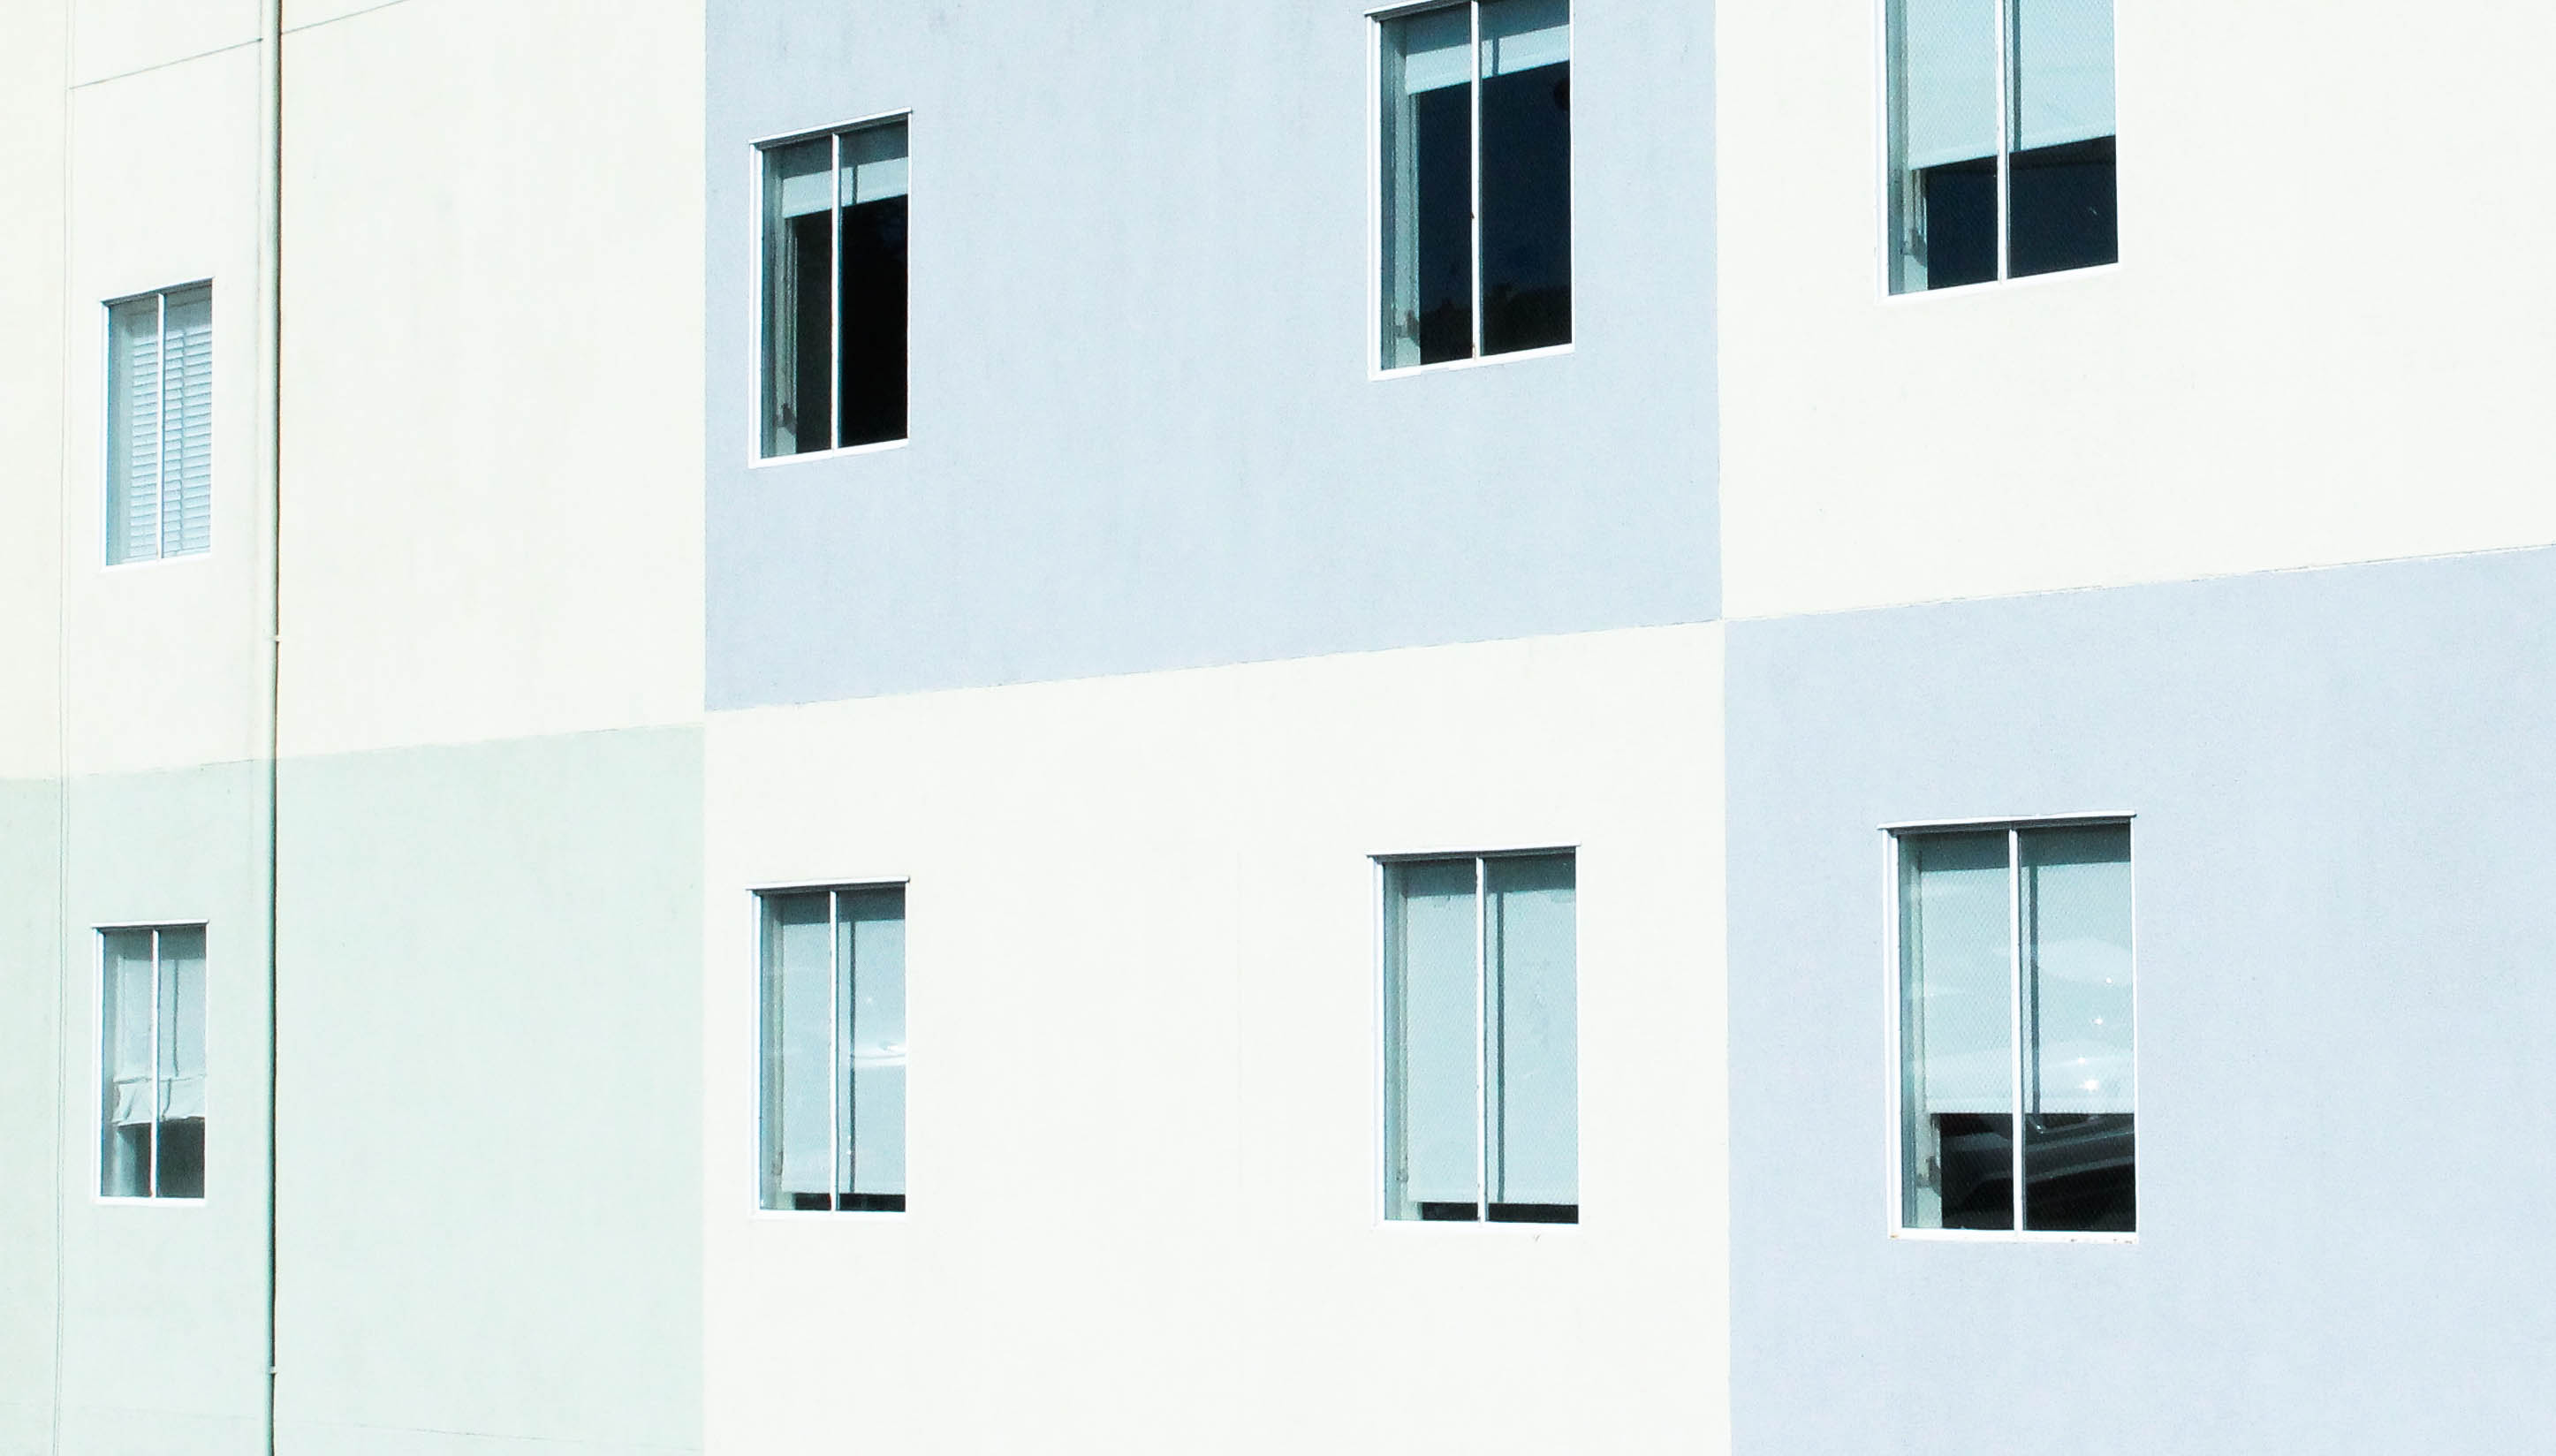
architecture, house, window, glass, perspective, building, wall, facade, property, professional, high rise, interior design, design, windows, daylighting